HMY Saudadoes

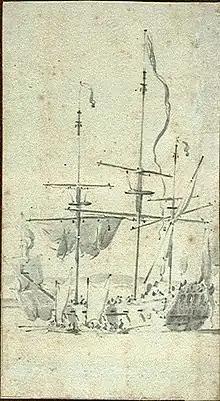
"Saudadoes" circa 1677

HMY "Saudadoes" was a royal yacht built in 1670 on the orders of King Charles II of England for his Queen, Catherine of Braganza. It was used for pleasure trips on the River Thames and to maintain communications with the Queen's homeland of Portugal, making the journey twice.